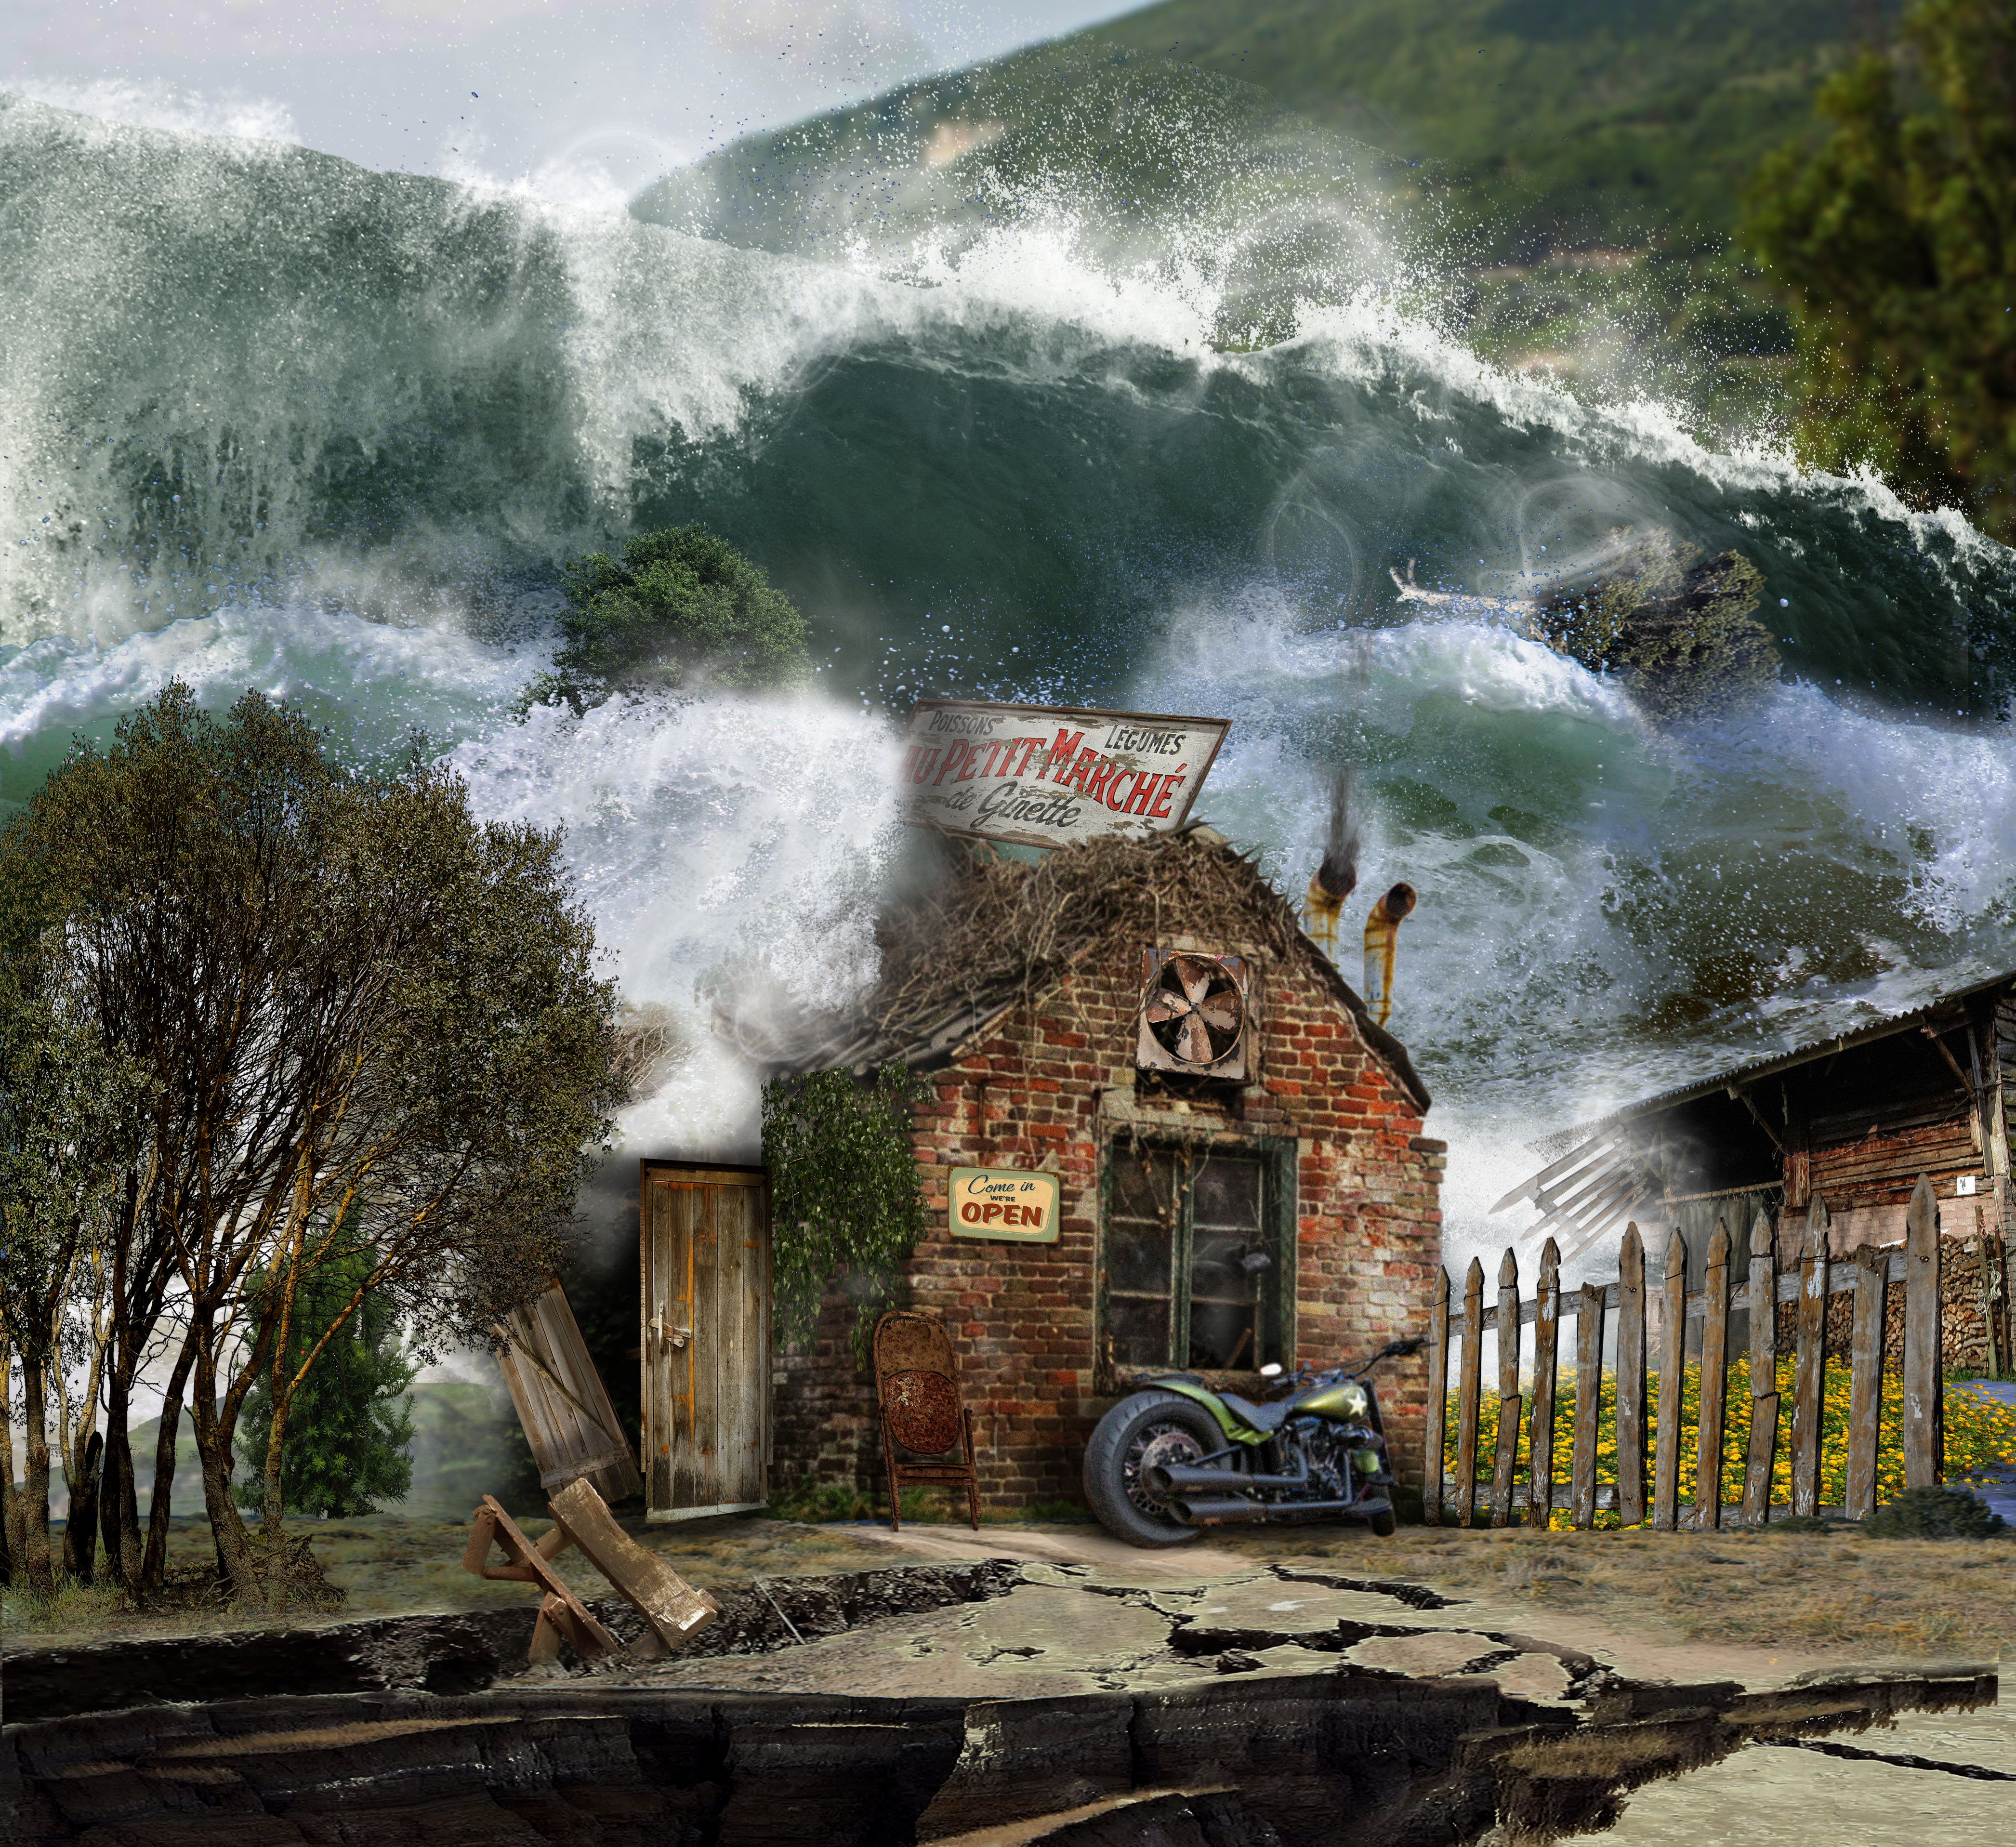
old, house, moterbike, wave, big, apocalypse, sky, painting, watercolor paint, smoke, atmosphere, landscape, building, illustration, cloud, architecture, art, home, paint, world